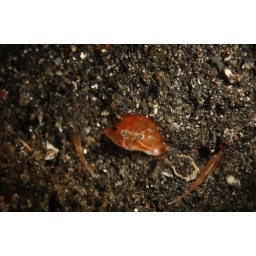
tiny red crab half buried in black sand